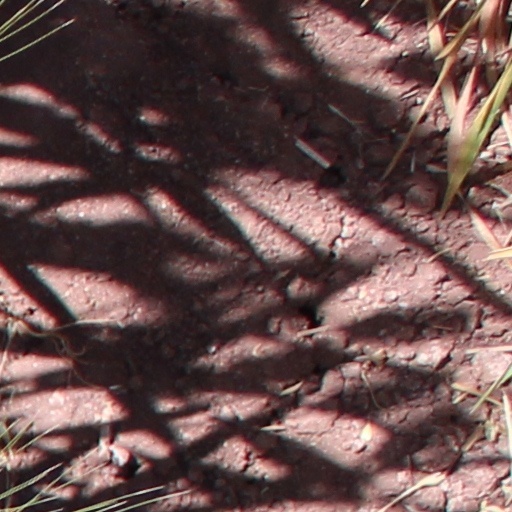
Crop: wheat